Nepenthes

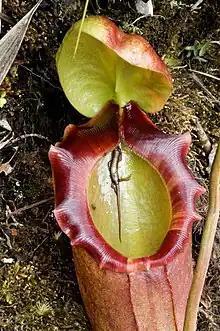
A drowned lizard found in a freshly opened pitcher of "N. rajah"

The most obvious interaction between "Nepenthes" species and their environments, including other organisms, is that of predator and prey. "Nepenthes" species attract their prey through active production of attractive colours, sugary nectar, and sweet scents. From this relationship, the plants primarily gain nitrogen and phosphorus to supplement their nutrient requirements for growth, given these soil nutrients are typically lacking. The most frequent prey is an abundant and diverse group of arthropods, with ants and other insects topping the menu. Other arthropods found frequently include spiders, scorpions, and centipedes, while snails and frogs are more unusual, but not unheard of. The most uncommon prey for "Nepenthes" species includes rats found in "N. rajah". The composition of prey captured depends on many factors, including location, but can incorporate hundreds of individual insects and many different species. While many "Nepenthes" species are generalists in what they capture, at least one, "N. albomarginata", has specialised and almost exclusively traps termites and produces nearly no nectar. "Nepenthes albomarginata" gains its name from the ring of white trichomes directly beneath the peristome. These trichomes—or "hairs"—are palatable to termites and will attract them to the pitcher. In the course of collecting the edible trichomes, hundreds or thousands of termites will fall into the pitcher.